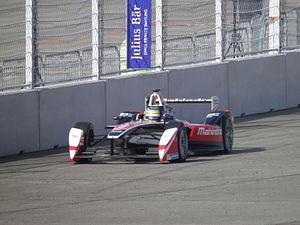
L'ePrix de Berlin 2015, disputé le 23 mai 2015 sur le circuit de Berlin-Tempelhof, est la huitième manche de l'histoire du championnat de Formule E FIA. Il s'agit de la première édition de l'ePrix de Berlin comptant pour le championnat de Formule E et de la huitième manche du championnat 2014-2015.